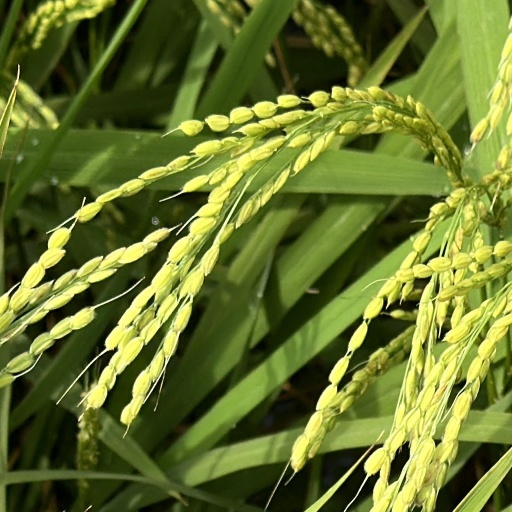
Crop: rice